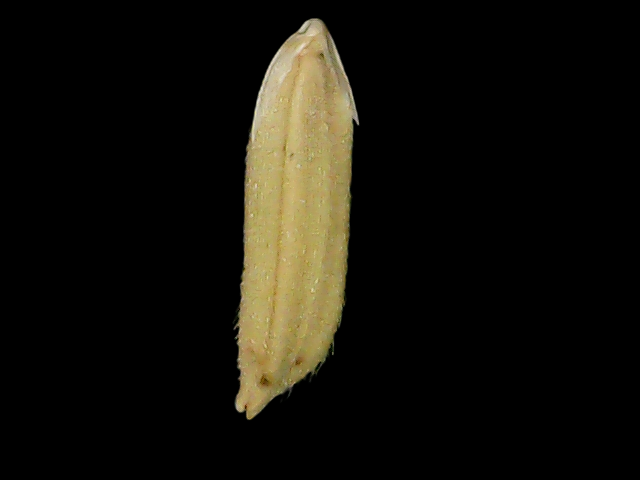
Rice variety: Bd75